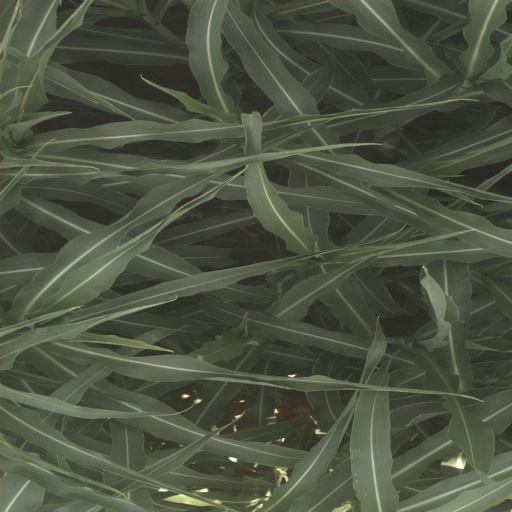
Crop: sorghum